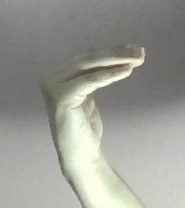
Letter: haa